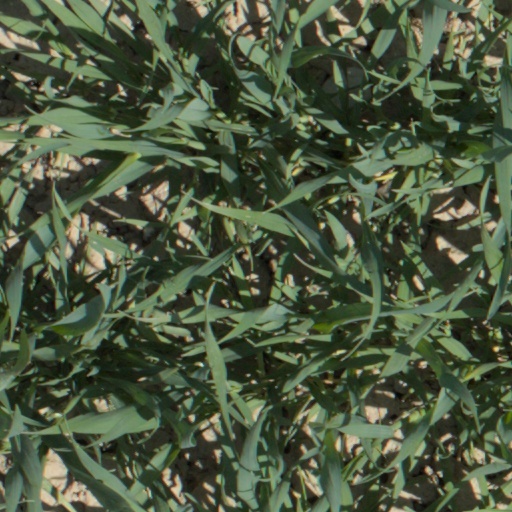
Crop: wheat